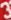
Number: 3